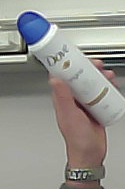
Product: dove_spray